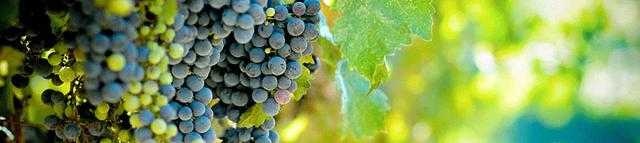
Label: Grapes